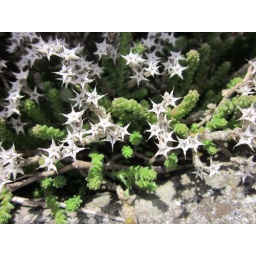
Tiny white flowers on tiny green succulent plants in a cemetery planter